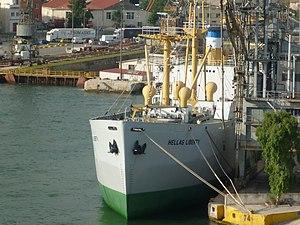
L′Arthur M. Huddell est un Liberty ship construit en 1943 aux chantiers St. Johns River Shipbuilding de Jacksonville pour l′US Navy.